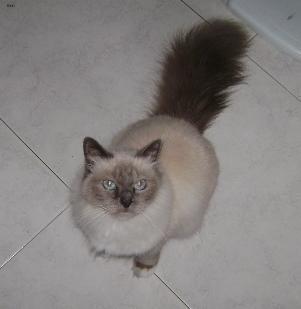
Birman